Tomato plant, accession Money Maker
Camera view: bottom (45 deg); turntable rotation: 150 degrees
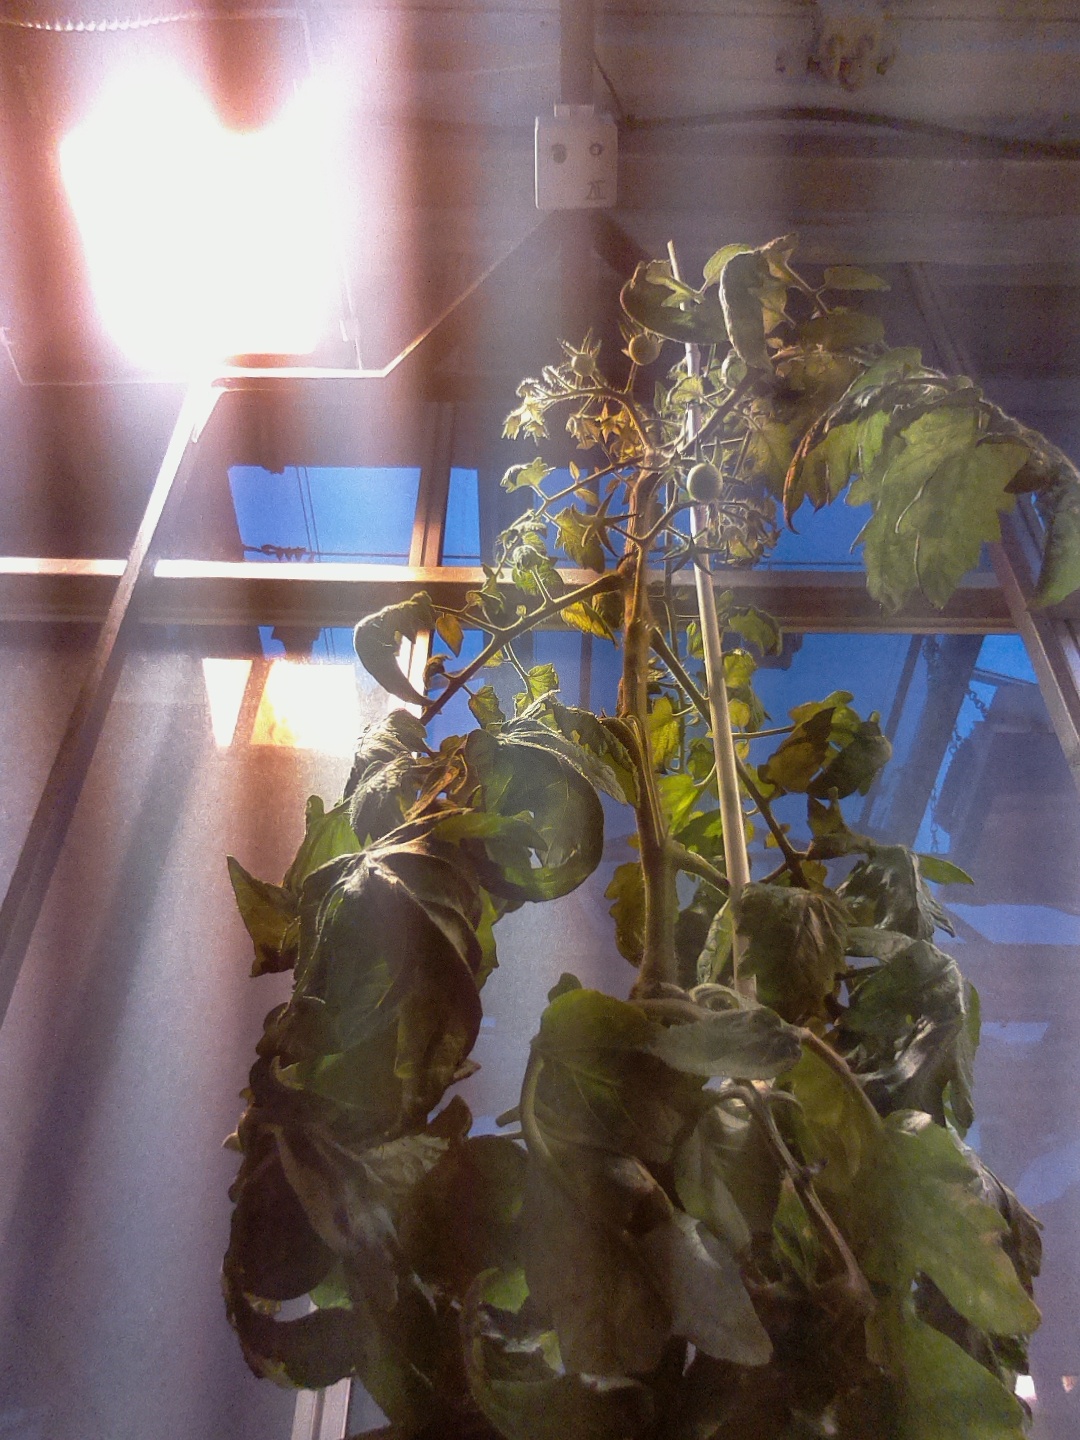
BBCH growth stage 72: 20%-30% of final fruit size